Comair Flight 5191

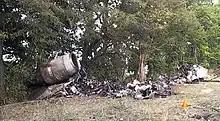
The engine and debris of N431CA

Comair discovered after the accident that all of its pilots had been using an airport map that did not accurately reflect changes made to the airport layout during ongoing construction work. The National Transportation Safety Board (NTSB) later determined that this did not contribute to the accident. Construction work was halted after the accident to preserve evidence needed for the investigation.